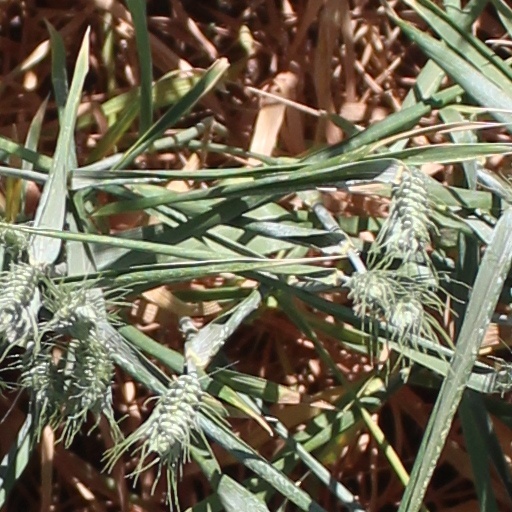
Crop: wheat